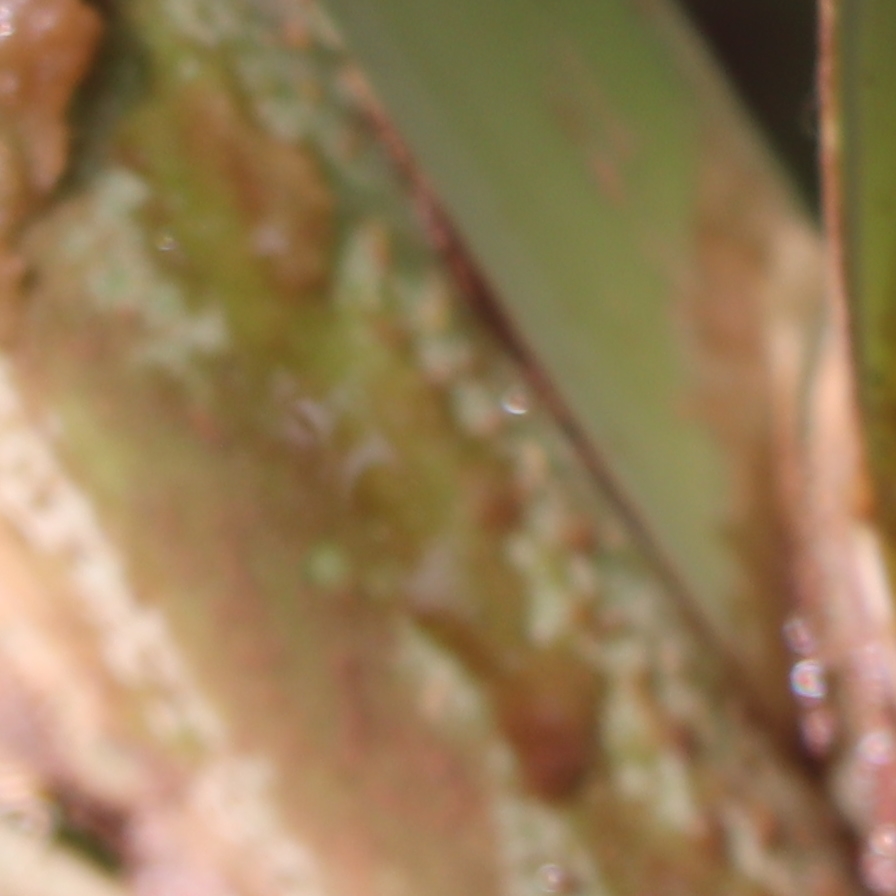
Label: Honey